Geography of Taiwan

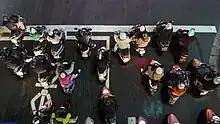

Taiwan has significant coal deposits and some insignificant petroleum and natural gas deposits. , oil accounts for 49.0% of the total energy consumption. Coal comes next with 32.1%, followed by nuclear energy with 8.3%, natural gas (indigenous and liquefied) with 10.2%, and energy from renewable sources with 0.5%. Taiwan has six nuclear reactors and two under construction. Nearly all oil and gas for transportation and power needs must be imported, making Taiwan particularly sensitive to fluctuations in energy prices. Taiwan is rich in wind energy resources, with wind farms both onshore and offshore, though limited land area favours offshore wind resources. By promoting renewable energy, Taiwan's government hopes to also aid the nascent renewable energy manufacturing industry, and develop it into an export market.